Disa

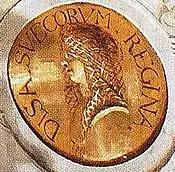
Queen Disa as imagined by Johan Sylvius in the 1680s

Disa is the heroine of a Swedish legendary saga, which was documented by Olaus Magnus, in 1555. It is believed to be from the Middle Ages, but includes Old Norse themes.